White-throated nightjar

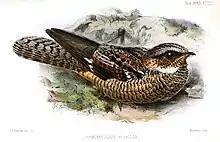
Drawing of white-throated nightjar

"E. mystacalis" is the largest Australian nightjar species and measures around 30–37 cm. Males and females are very similar in appearance and display a dark variegated body. The upper body and wings are greyish-brown with broad blackish-brown streaks and spots. The underbody is spotted brown or greyish white and barred rufous. The upper part of the wing is greyish-white but speckled brownish-black as well. Its neck is buff colored with a large white patch on either side of its throat making it appear as if it's wearing a collar. The four outermost primaries have a distinct white spot that help to differentiate it from similar looking nightjars. Its tail is brown with black speckles and absent of any white. The beak is greyish black and the legs are dark brown and short making travel on ground difficult for this bird.